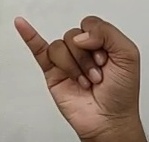
ASL sign: J